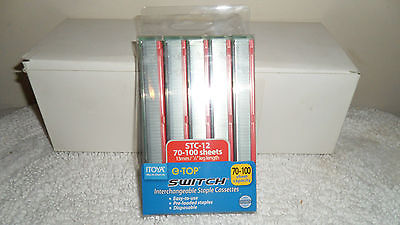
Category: stapler